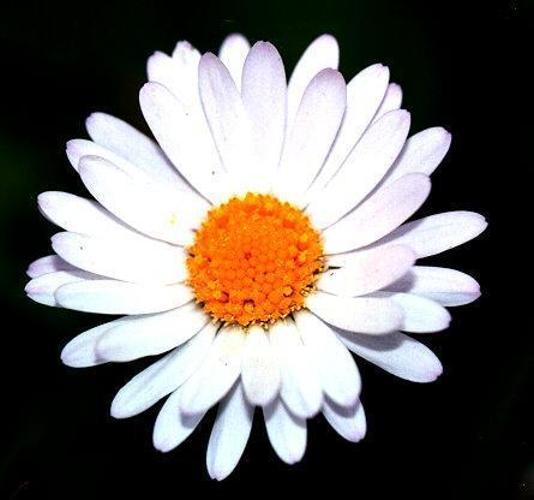
Flower: Daisy